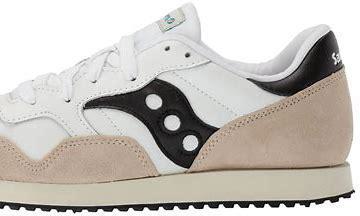
Brand: Saucony
Model: DXN